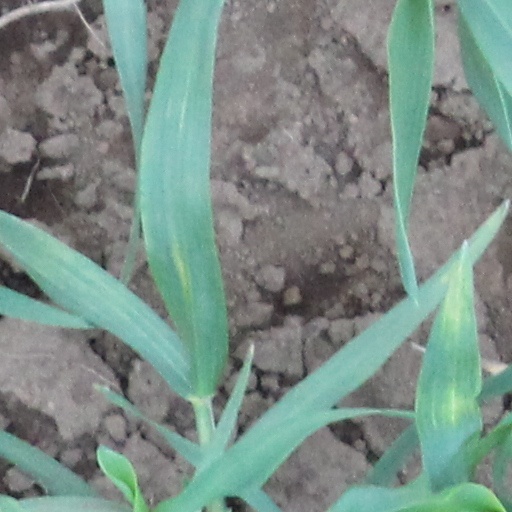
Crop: wheat